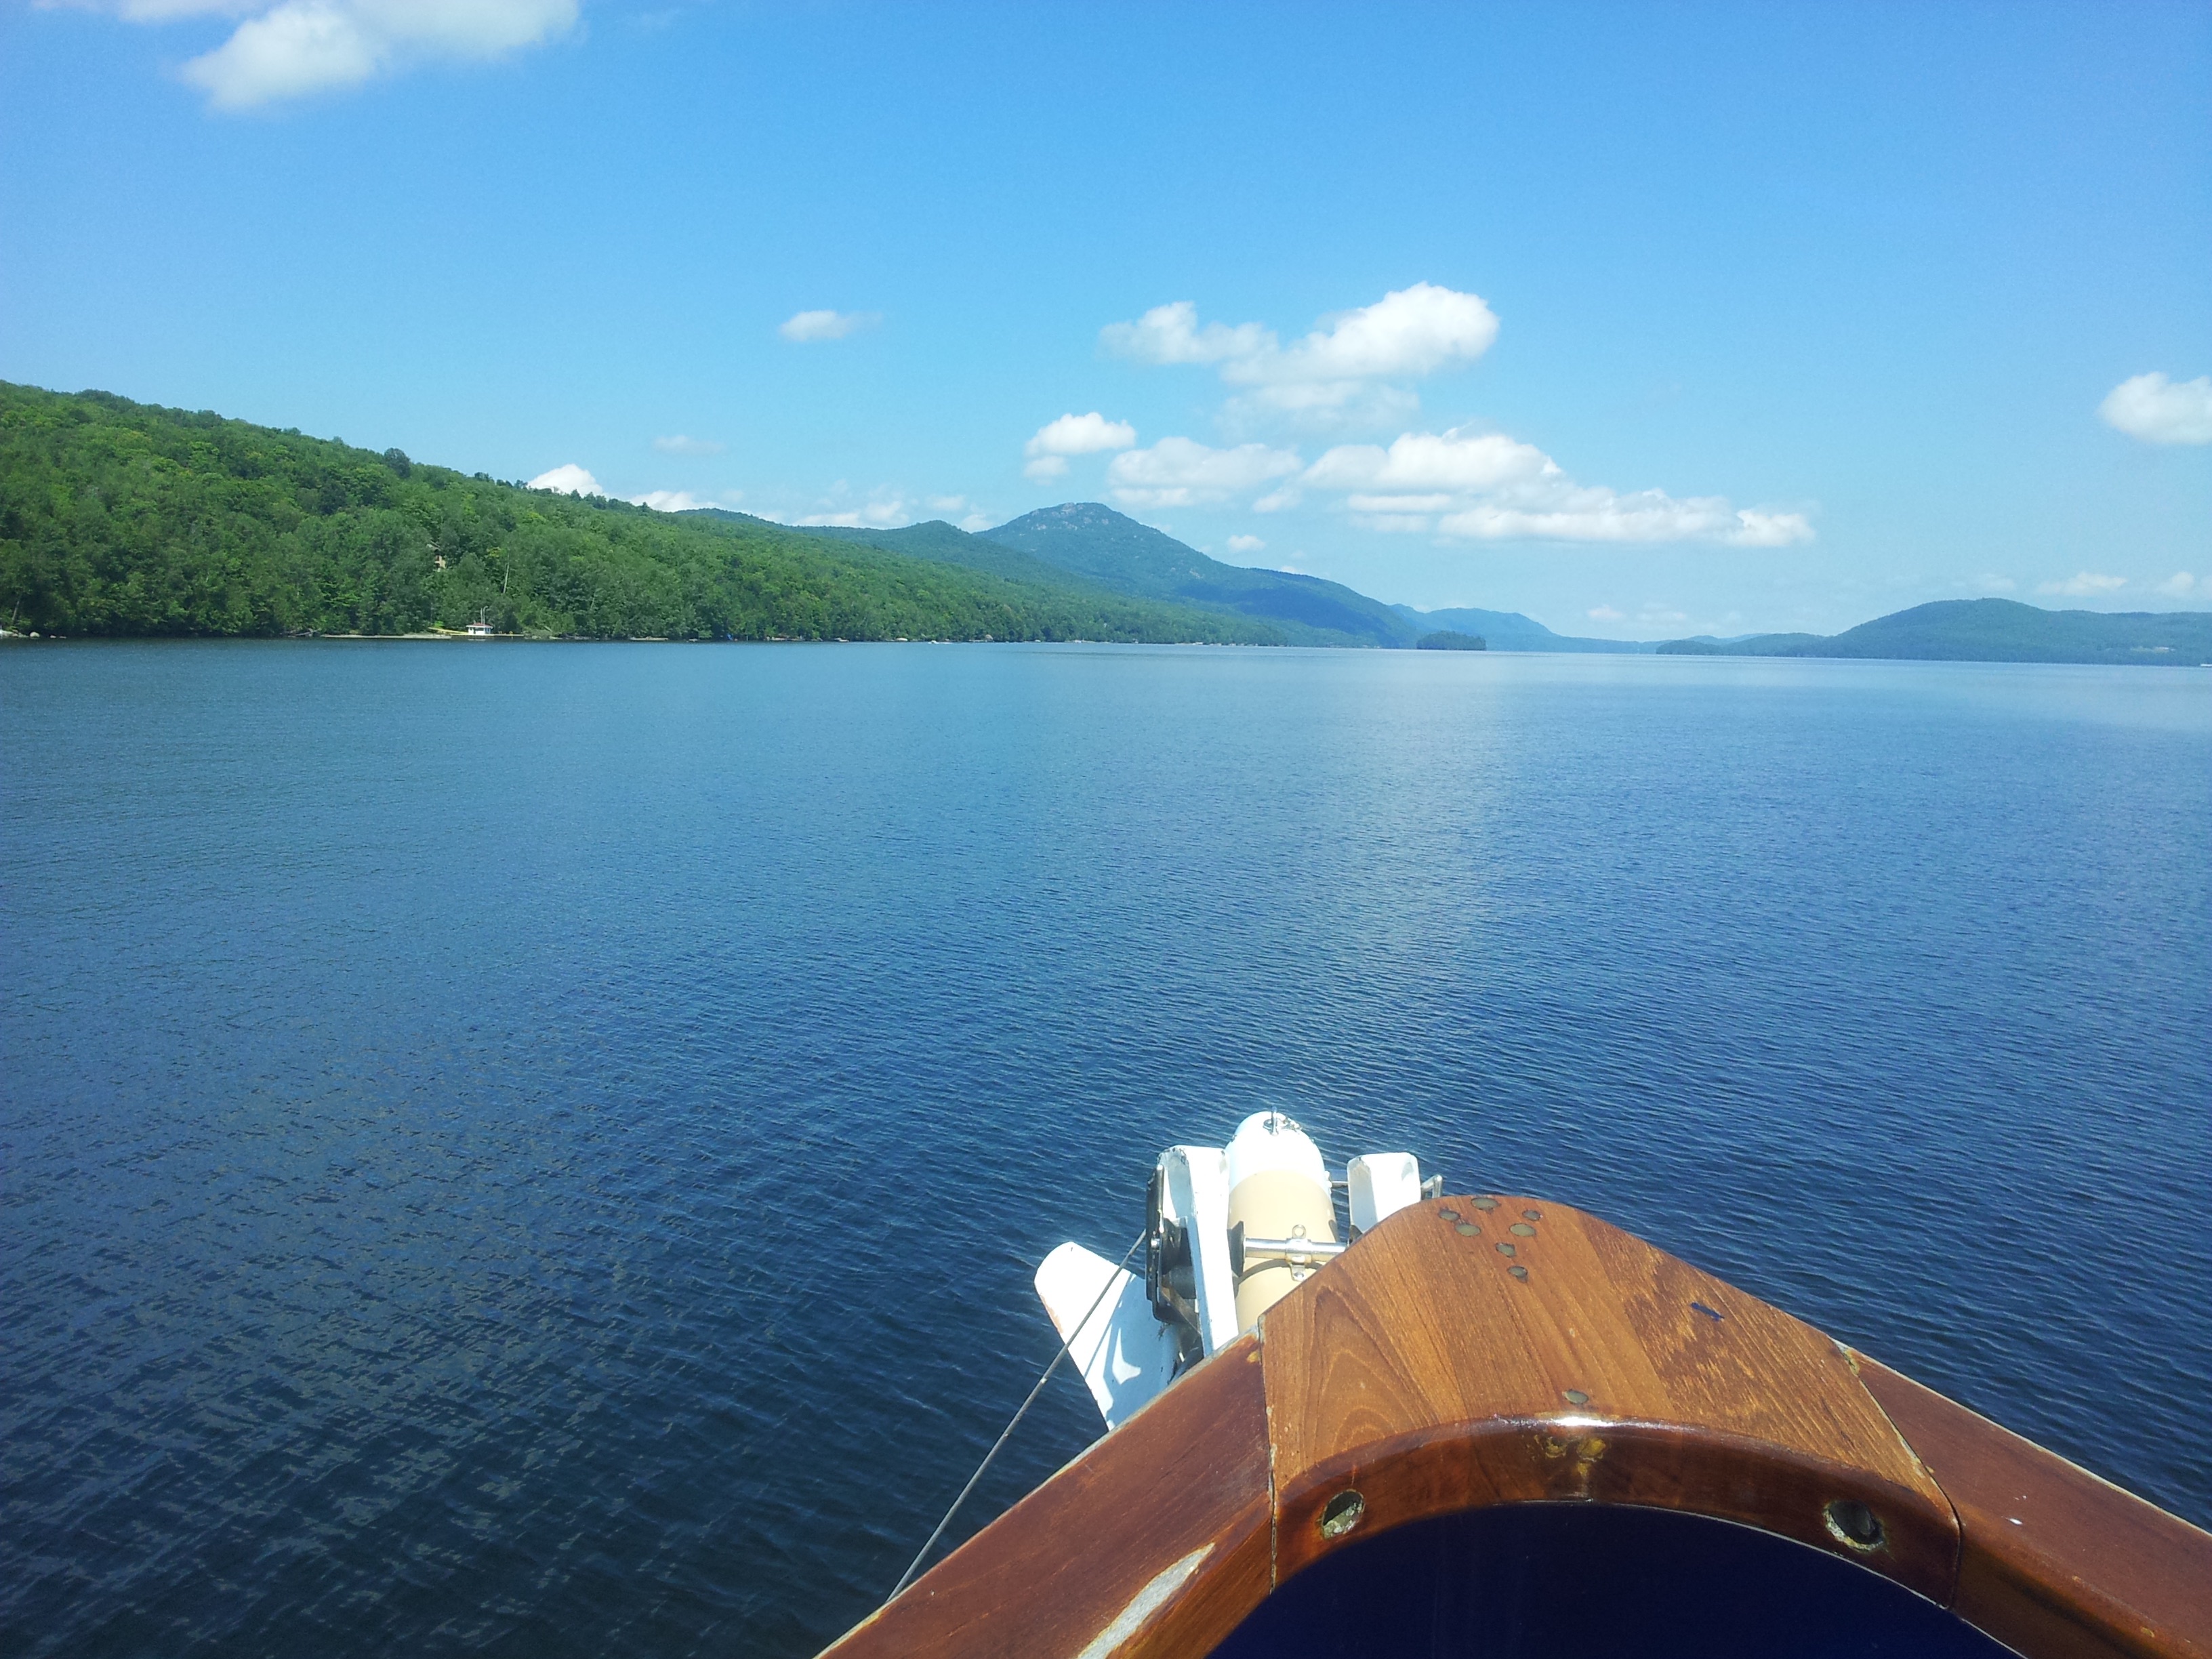
sea, boat, lake, vehicle, bay, fjord, reservoir, channel, loch